Western literature

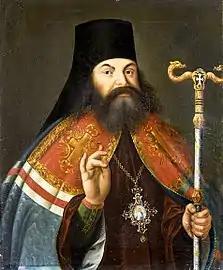
Portrait of Feofan Prokopovich

Patriotism and classicism were the two principles that inspired the literature that began with Vittorio Alfieri. He worshipped the Greek and Roman idea of popular liberty in arms against tyranny. He took the subjects of his tragedies from the history of these nations and made his ancient characters talk like revolutionists of his time. The Arcadian school, with its verbosity and triviality, was rejected. His aim was to be brief, concise, strong and bitter, to aim at the sublime as opposed to the lowly and pastoral. He saved literature from Arcadian vacuities, leading it towards a national end, and armed himself with patriotism and classicism. It is to his dramas that Alfieri is chiefly indebted for the high reputation he has attained. The appearance of the tragedies of Alfieri was perhaps the most important literary event that occurred in Italy during the 18th century.